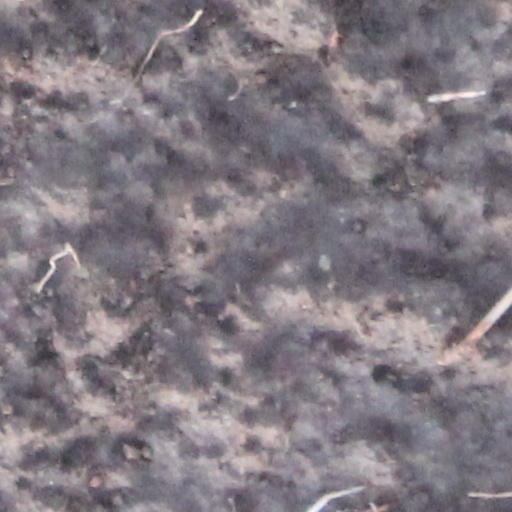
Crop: wheat